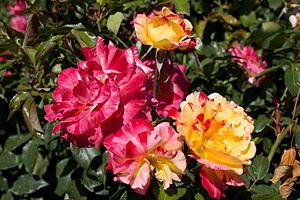
'Camille Pissarro' est un cultivar de rosier floribunda introduit sur le marché par Delbard en 1996. Il est remarquable par ses couleurs panachées. Il a été baptisé en l'honneur du peintre français Camille Pissaro.